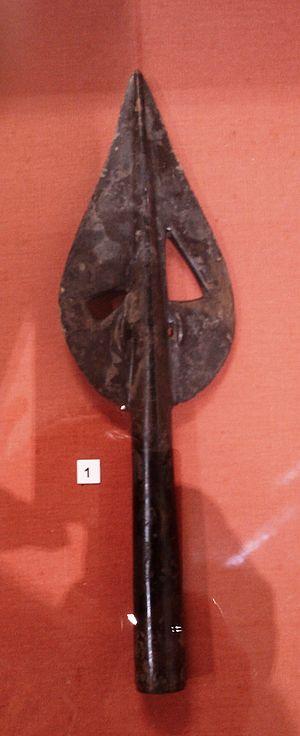
La barque monoxyle de Hanson est une embarcation monoxyle de l'âge du bronze découverte dans une gravière de Shardlow, dans le comté anglais du Derbyshire. Elle se trouve aujourd'hui au Derby Museum and Art Gallery.